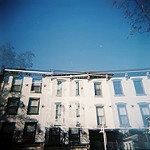
Label: non_damage_buildings_street